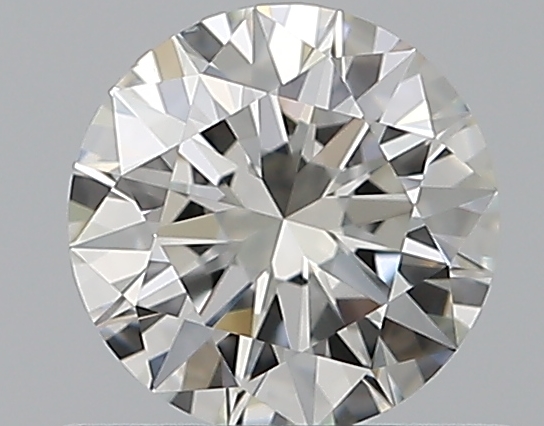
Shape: round
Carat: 0.5
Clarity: VS2
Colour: I
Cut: EX
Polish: EX
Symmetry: EX
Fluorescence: N
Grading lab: GIA
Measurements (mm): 5.16 x 5.18 x 3.13